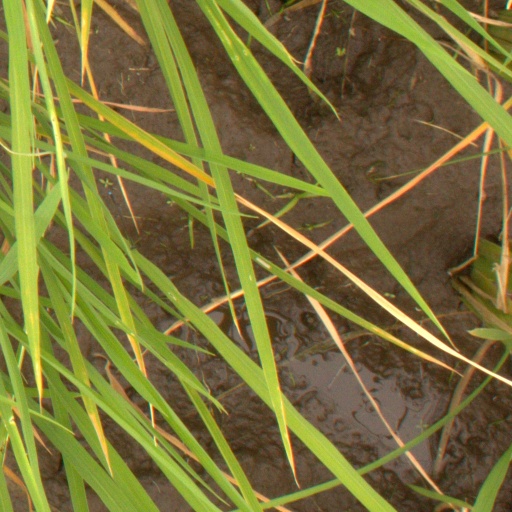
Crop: rice